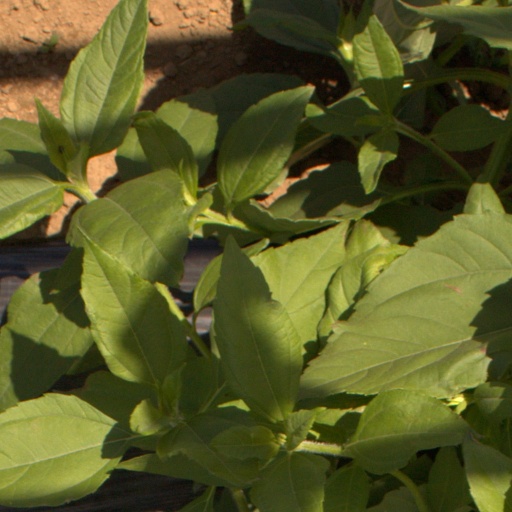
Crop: Jerusalem artichoke